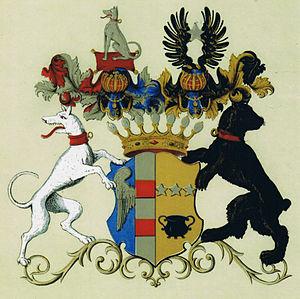
Dehn ou Daenh est le patronyme de différentes familles, dont celles qui suivent.